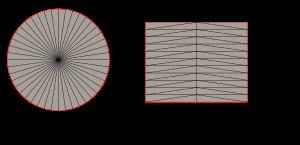
La quadrature du cercle est un problème classique de mathématiques apparaissant en géométrie. Il fait partie des trois grands problèmes de l'Antiquité, avec la trisection de l'angle et la duplication du cube.